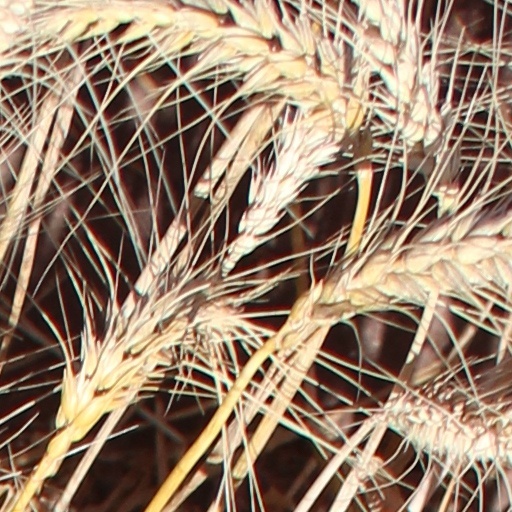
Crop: wheat